Marie Tussaud

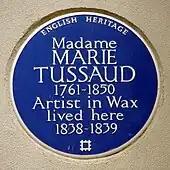
English Heritage blue plaque marking one of Tussaud's homes in the City of Westminster, London

As a result of the Napoleonic Wars, Tussaud was unable to return to France so she travelled with her collection throughout the British Isles. In 1822, she reunited with her son François, who joined her in the family business. Her husband remained in France and the two never saw each other again. In November 1825, her touring exhibition was in the Wisbech Georgian theatre (now the Angles Theatre), having already been at Yarmouth, Norwich, King's Lynn and Bury St Edmunds. Entrance was 1s. In 1835, after 33 years touring Britain, she established her first permanent exhibition in Baker Street, on the upper floor of the "Baker Street Bazaar". In 1838, she wrote her memoirs. In 1842, she made a self-portrait which is now on display at the entrance of her museum. Some of the sculptures done by Tussaud herself still exist.